French submarine Saphir (1928)

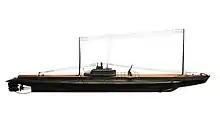
A scale model of "Saphir" exposed at the Musée national de la Marine

The "Saphir"-class submarines were constructed to be able to launch torpedoes and lay mines without surfacing. The moored contact mines they used contained 220 kg of TNT and operated at up to of depth. They were attached to the submarine's exterior under a hydrodynamic protection and were jettisoned with compressed air. The "Saphir"-class submarines also featured an automatic depth regulator that automatically flooded ballast tanks after mines were dropped to prevent the risk of the submarine surfacing in the middle of enemy waters.